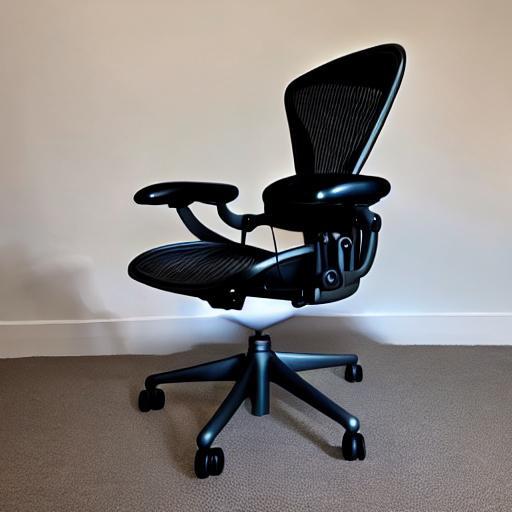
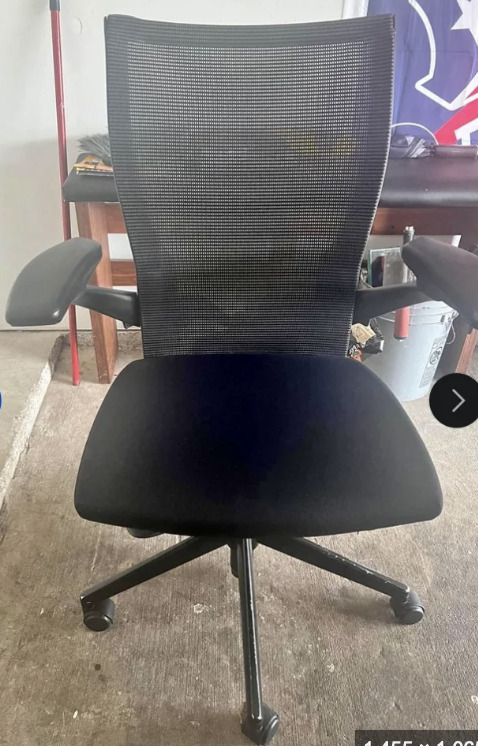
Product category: items_chair
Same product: no